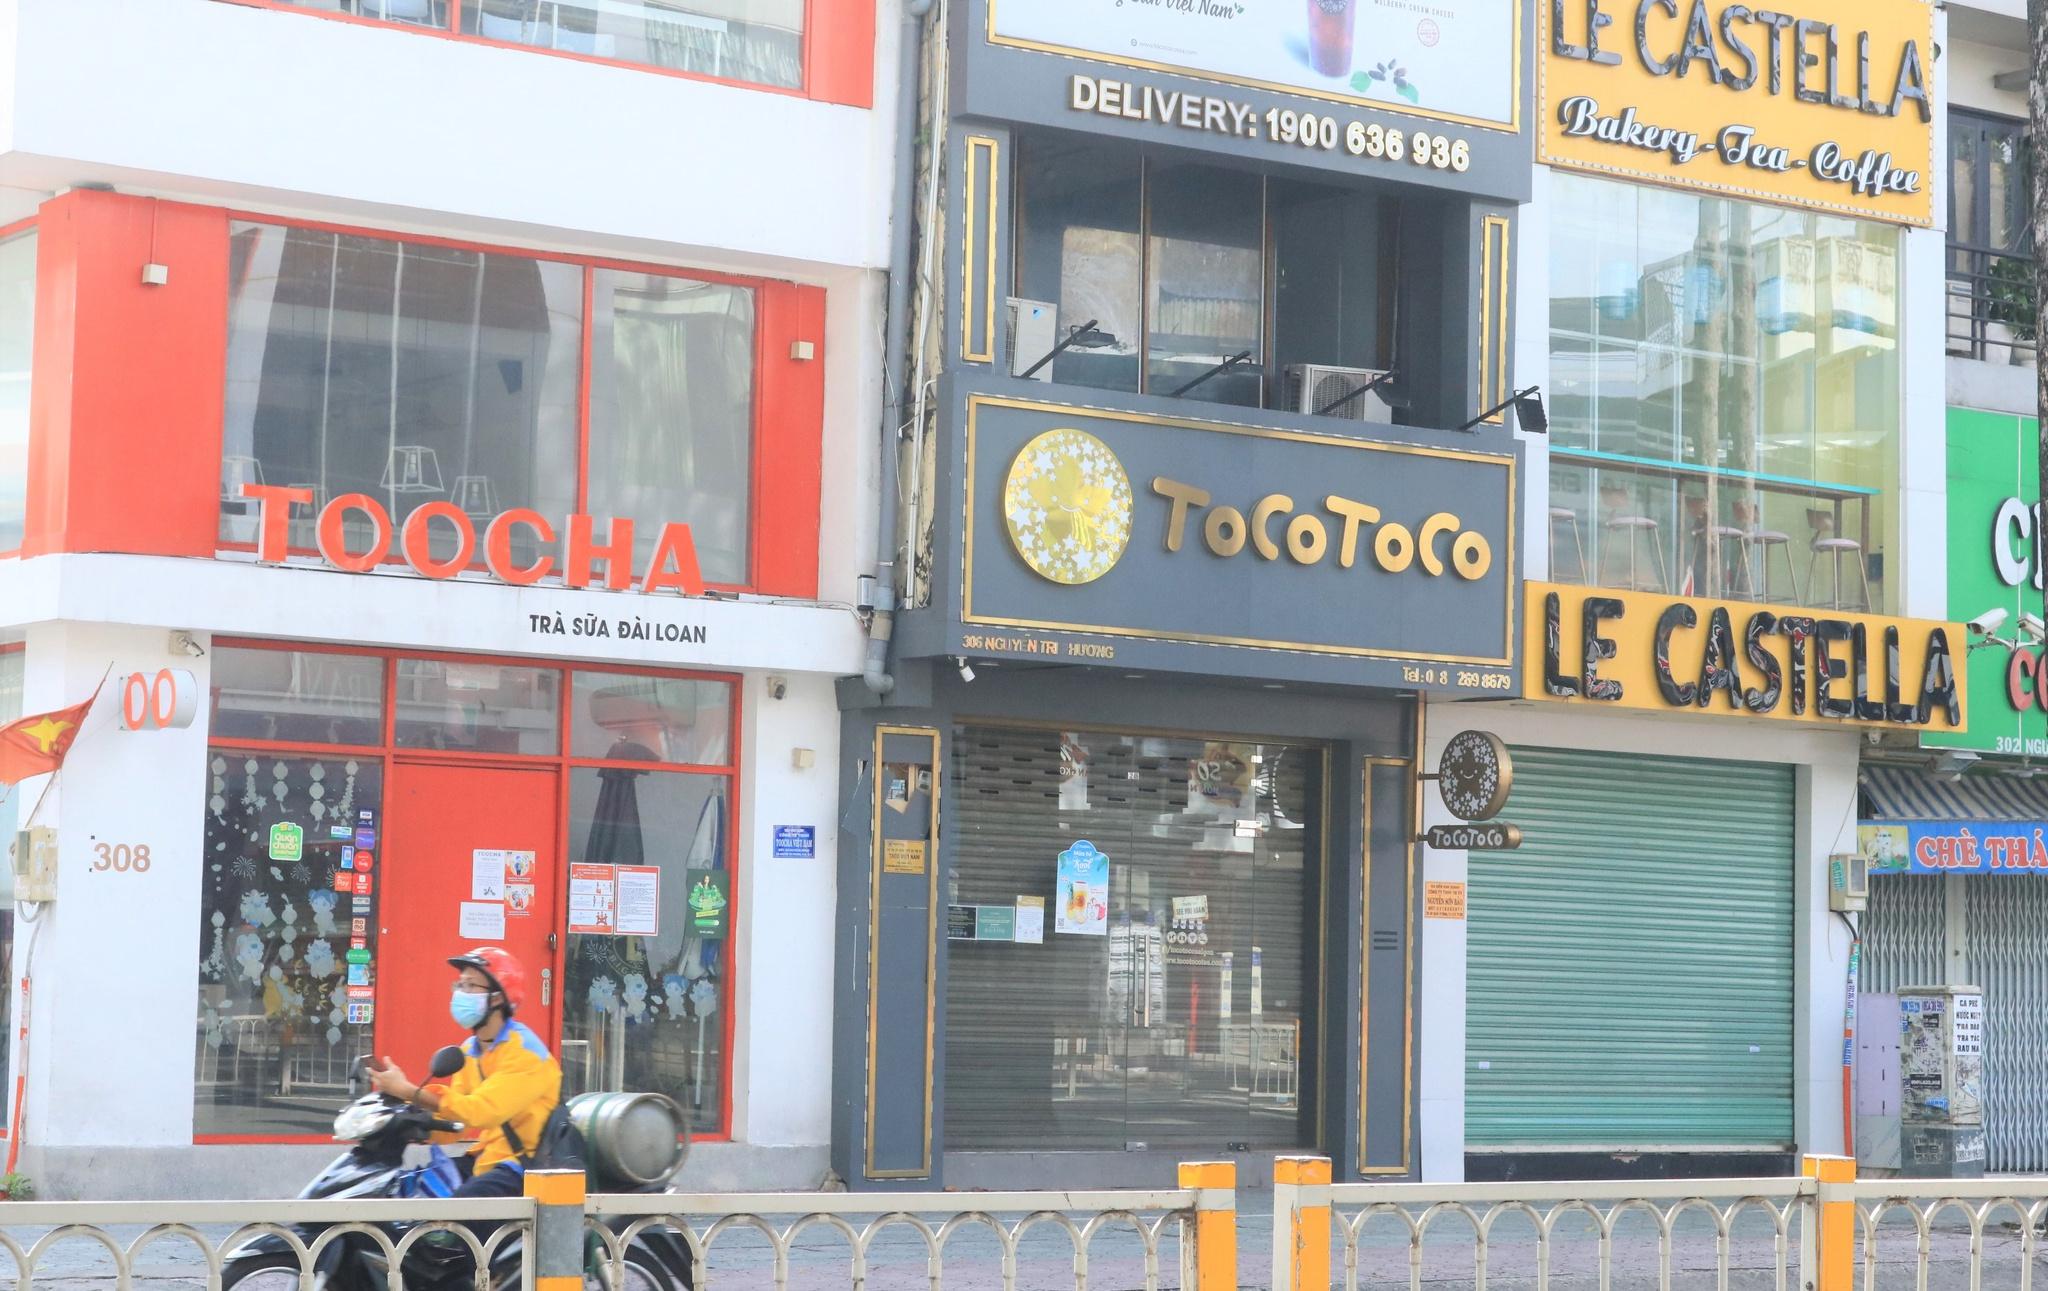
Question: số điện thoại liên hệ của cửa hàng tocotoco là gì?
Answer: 1900636936